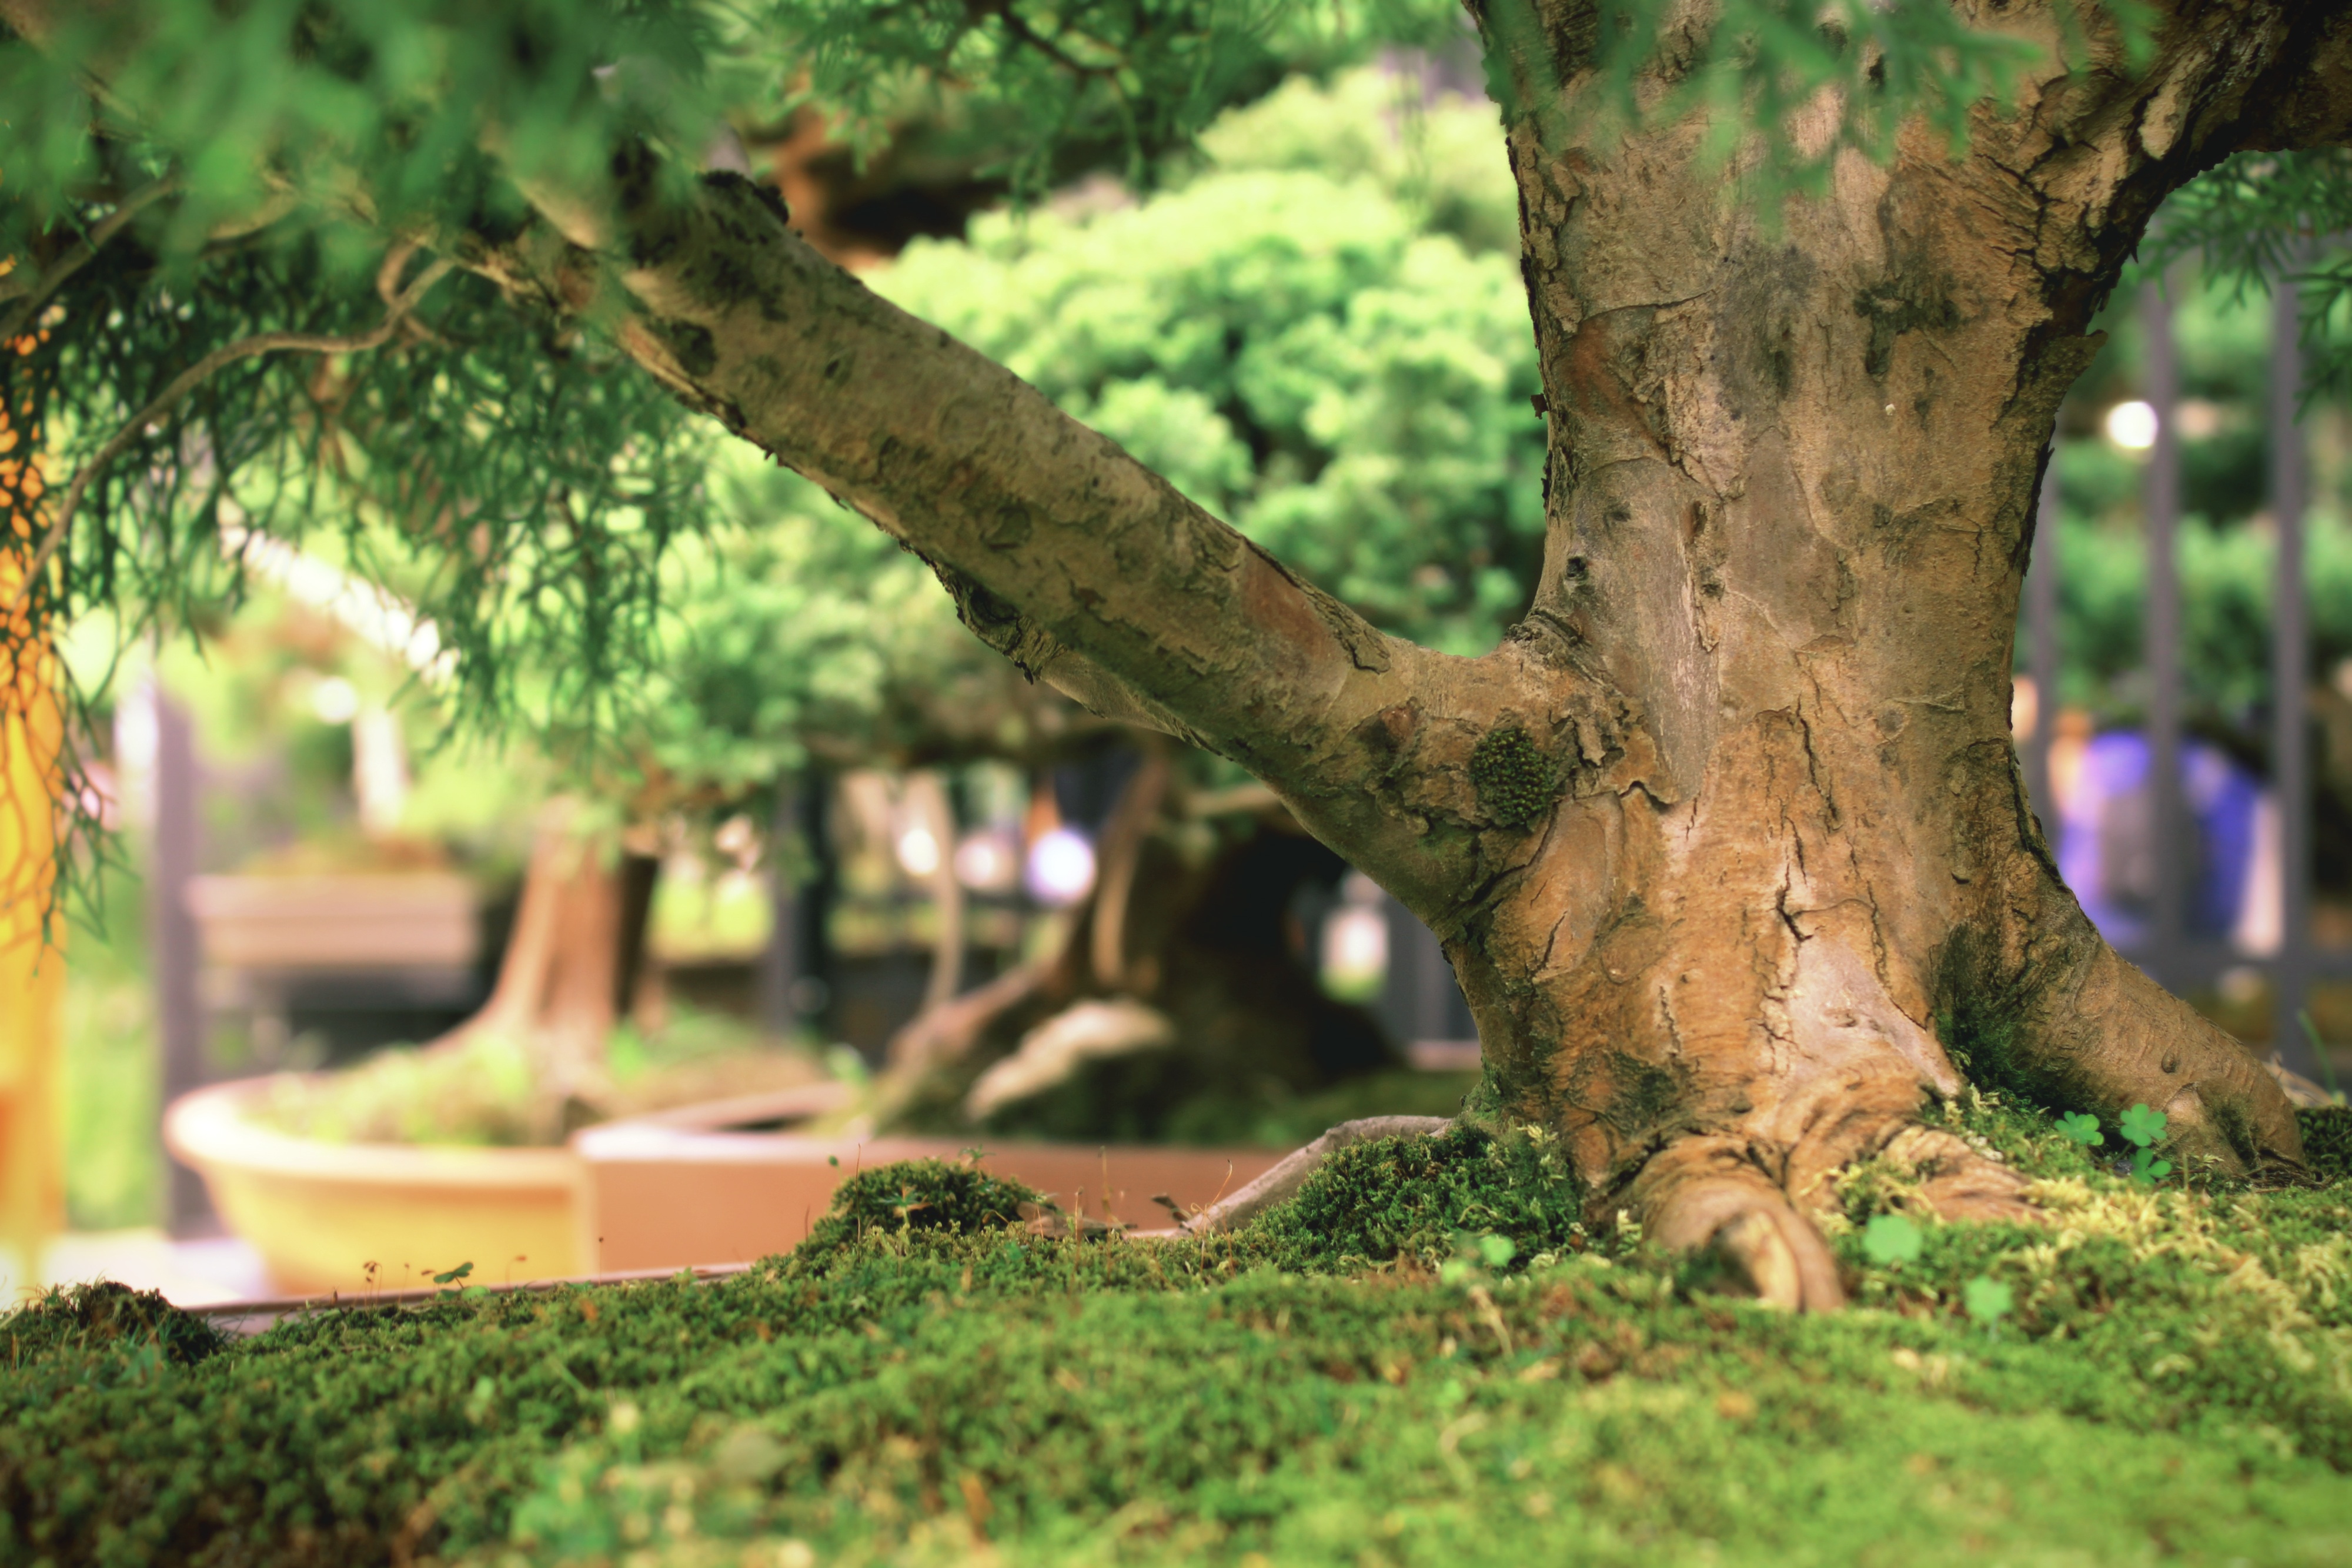
tree, nature, forest, branch, plant, lawn, leaf, flower, trunk, green, jungle, backyard, botany, garden, flora, woodland, woody plant